Mahamevnawa Buddhist Monastery

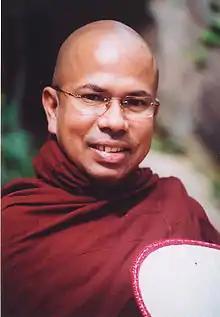
Most Venerable Kiribathgoda Gnanananda Thero

The founder and chief Buddhist monk in charge of these monasteries is Kiribathgoda Gnanananda Thero, who is engaged in spreading Buddhism to both local and international communities, and in highlighting the aim of Buddhism: putting an end to Dukkha (suffering) or attaining Nibbana.